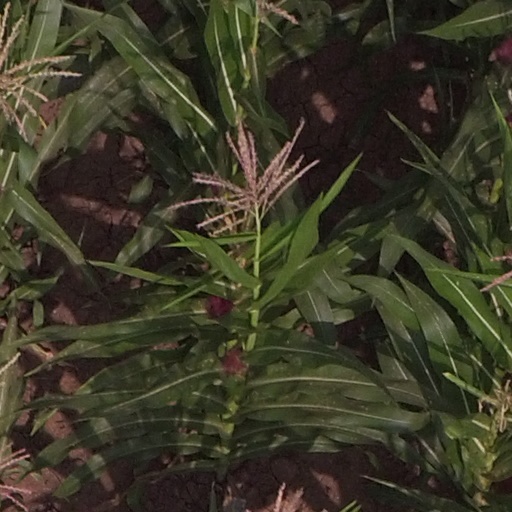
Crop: maize; corn